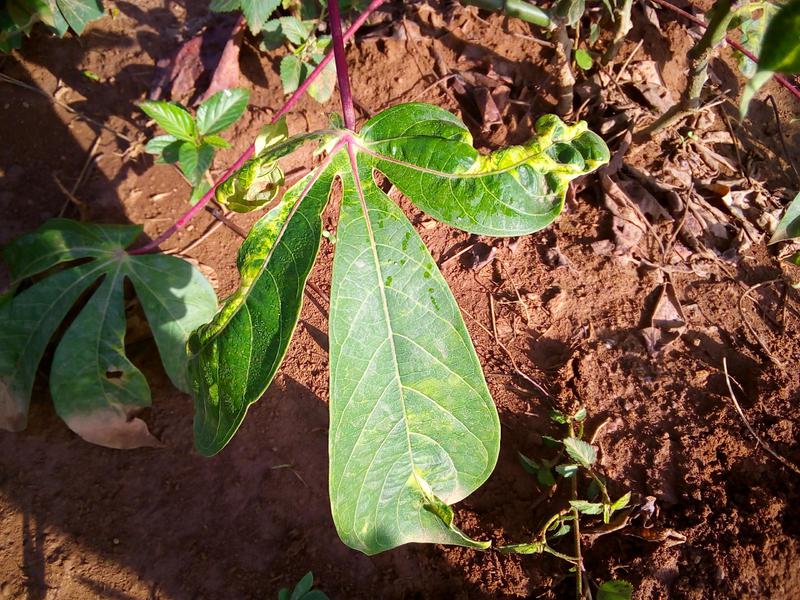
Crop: cassava
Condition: mosaic_disease